Location Managers Guild Awards

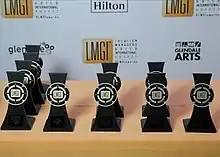
The original style LMGI awards await distribution prior to the 2016 ceremony

The Location Managers Guild International Awards are awarded at an annual show honoring outstanding contributions to location scouting in the film and television industries. The Location Managers Guild held its inaugural show in March 2014 at the Writers Guild Theater in Beverly Hills, with honors going to Location Managers Robert Boake "(Game of Thrones)", Ilt Jones "(Iron Man 3)", David Doumeng & Charlie Love "(Nike)", and the Albuquerque Film Commission "(Breaking Bad)".